Margaret Herschel

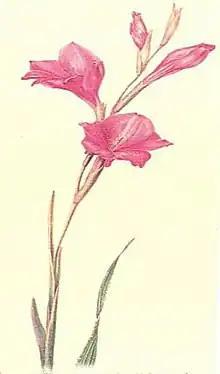
"Gladiolus caryophyllaceus " by Margaret & John Herschel

Herschel and her husband between 1834 and 1838 produced 131 botanical illustrations showing Cape flora. They used a camera lucida to obtained outlines of the specimens and Margaret dealt particularly with the details. Their portfolio had been intended as a personal record, and despite the lack of floral dissections in the paintings, their accuracy made them valuable. 112 of their flower studies were collected and published as "Flora Herscheliana" in 1996.